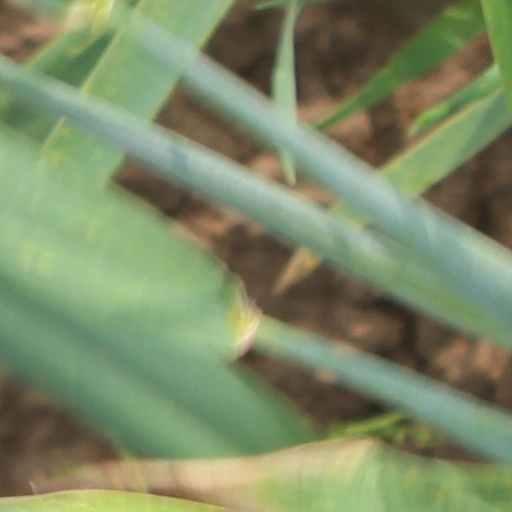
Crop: wheat